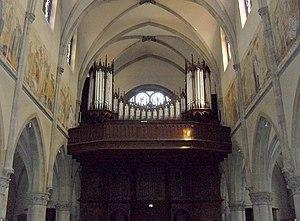
L'orgue par Joseph Rinckenbach à partir de 1927 dans l'église Saint-Étienne à Cernay
Le nom Rinkenbach est porté par une famille de facteurs d'orgues : Valentin Rinkenbach, ses fils Valentin et Charles, son neveu Martin et le fils de ce dernier, Joseph. Originaire d'Ammerschwihr, la famille s'est aussi implantée dans la région de Lucerne en Suisse. C'est Martin qui adopte l'orthographe Rinckenbach de son patronyme.